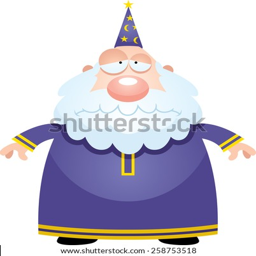
a cartoon illustration of a wizard looking sad .